Lietuvos rytas

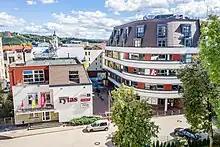
Office in Vilnius

Lietuvos rytas (lit. 'Morning of Lithuania') is a Lithuanian daily newspaper.